Ventriloquist (character)

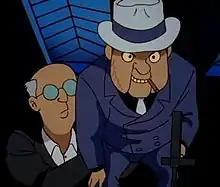
The Ventriloquist and Scarface as they appear in "Batman: The Animated Series."

The Arnold Wesker incarnation of the Ventriloquist and Scarface appear in media set in the DC Animated Universe (DCAU), both voiced by George Dzundza. The series' version of the former is a master ventriloquist who can pronounce every sound perfectly as Scarface, a decision series co-creator Bruce Timm fought for even though DC Comics wanted to maintain Scarface's speech impediment. Their henchmen, Rhino (voiced by Earl Boen) and Mugsy (voiced by Joe Piscopo in "" and Townsend Coleman in "The New Batman Adventures") also appear throughout the franchise.